Angus McLaren

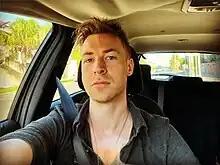
McLaren in 2023

Angus McLaren (born 3 November 1988) is an Australian actor. He is best known for his roles in the television series "Packed to the Rafters" as Nathan Rafter and "" as Lewis McCartney.